Rail transport in Great Britain

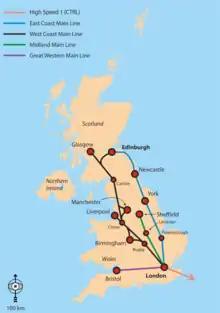
Overview map of the north–south main lines in Great Britain

Below are the estimated total number of journeys using heavy rail transport in Britain for each financial year. (This table does not include Eurostar, Underground or light rail services)